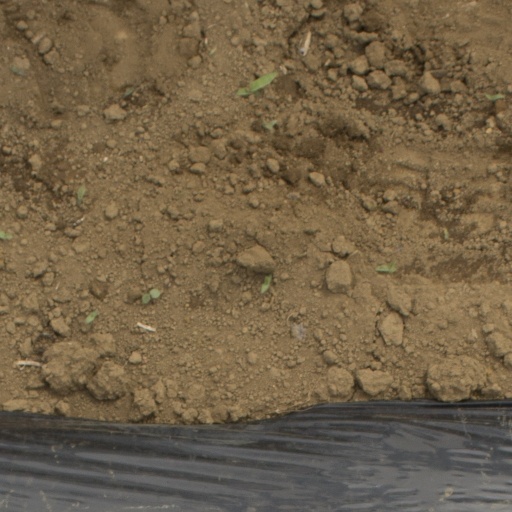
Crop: Jerusalem artichoke